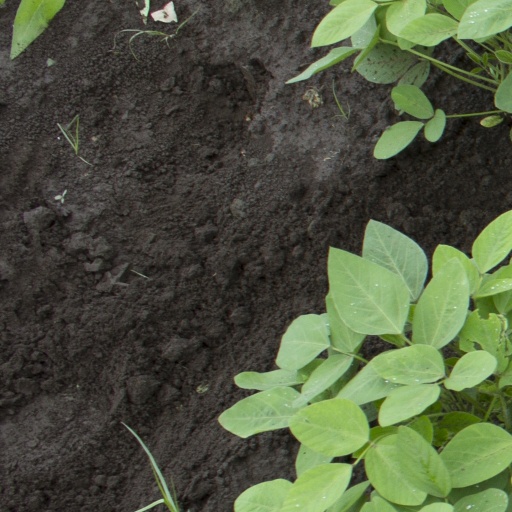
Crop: soybean